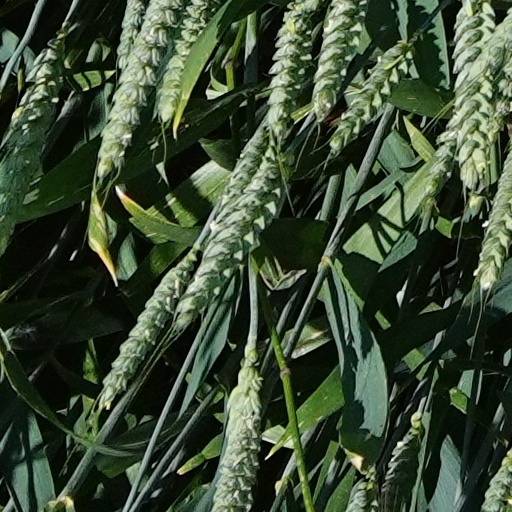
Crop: wheat